Star Bonifacio Echeverria

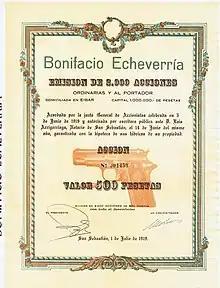
Share of the Bonifacio Echeverría company, issued 1. July 1919

In 1919, Bonifacio formally registered the Star trade name, and all subsequent weapons were marked as such. Note that although some references say that the Basque and Spanish equivalents of Star are also registered (Izarra and Estrella), they seem to have never been marketed as such.